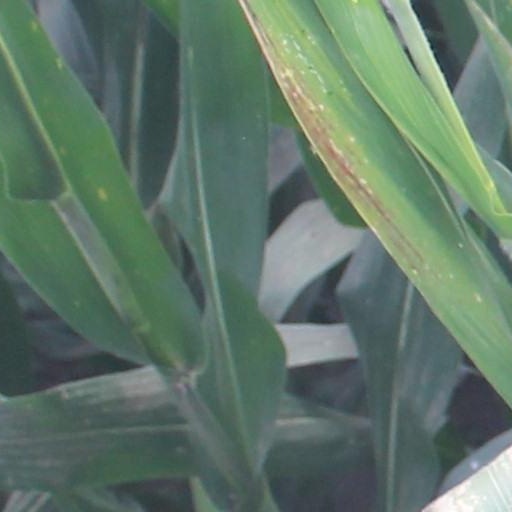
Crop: maize; corn